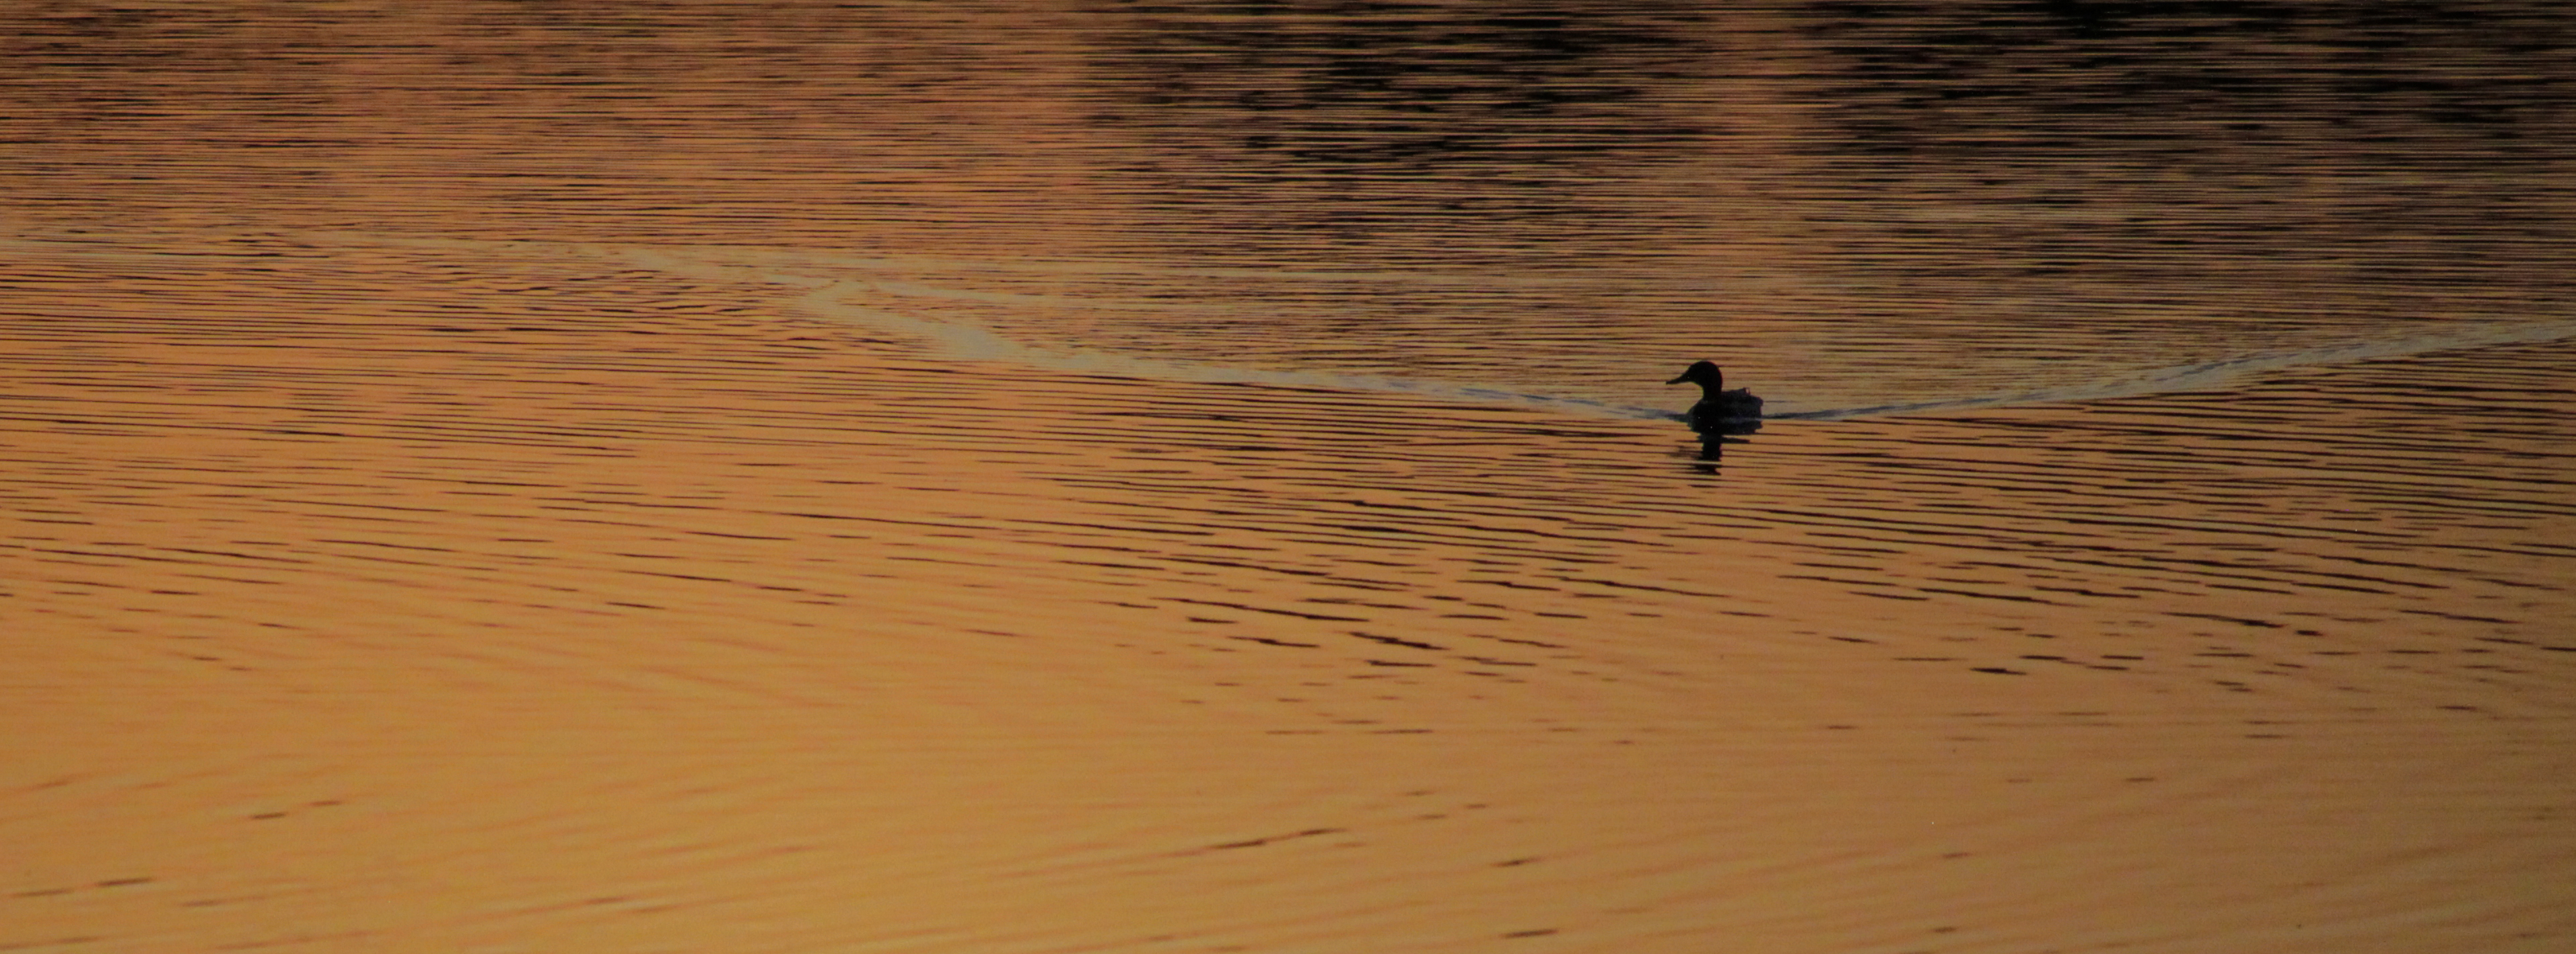
duck, lake, water, sunset, golden hour, canon7d, sand, sky, wood, sea, ecoregion, calm, landscape, wave, evening